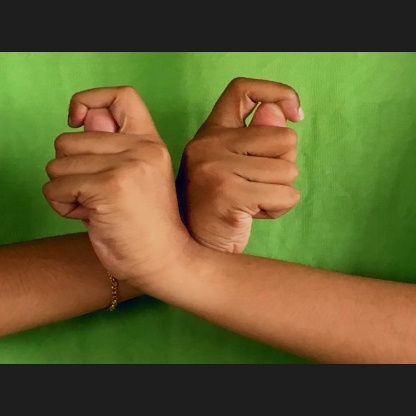
Mudra: Berunda